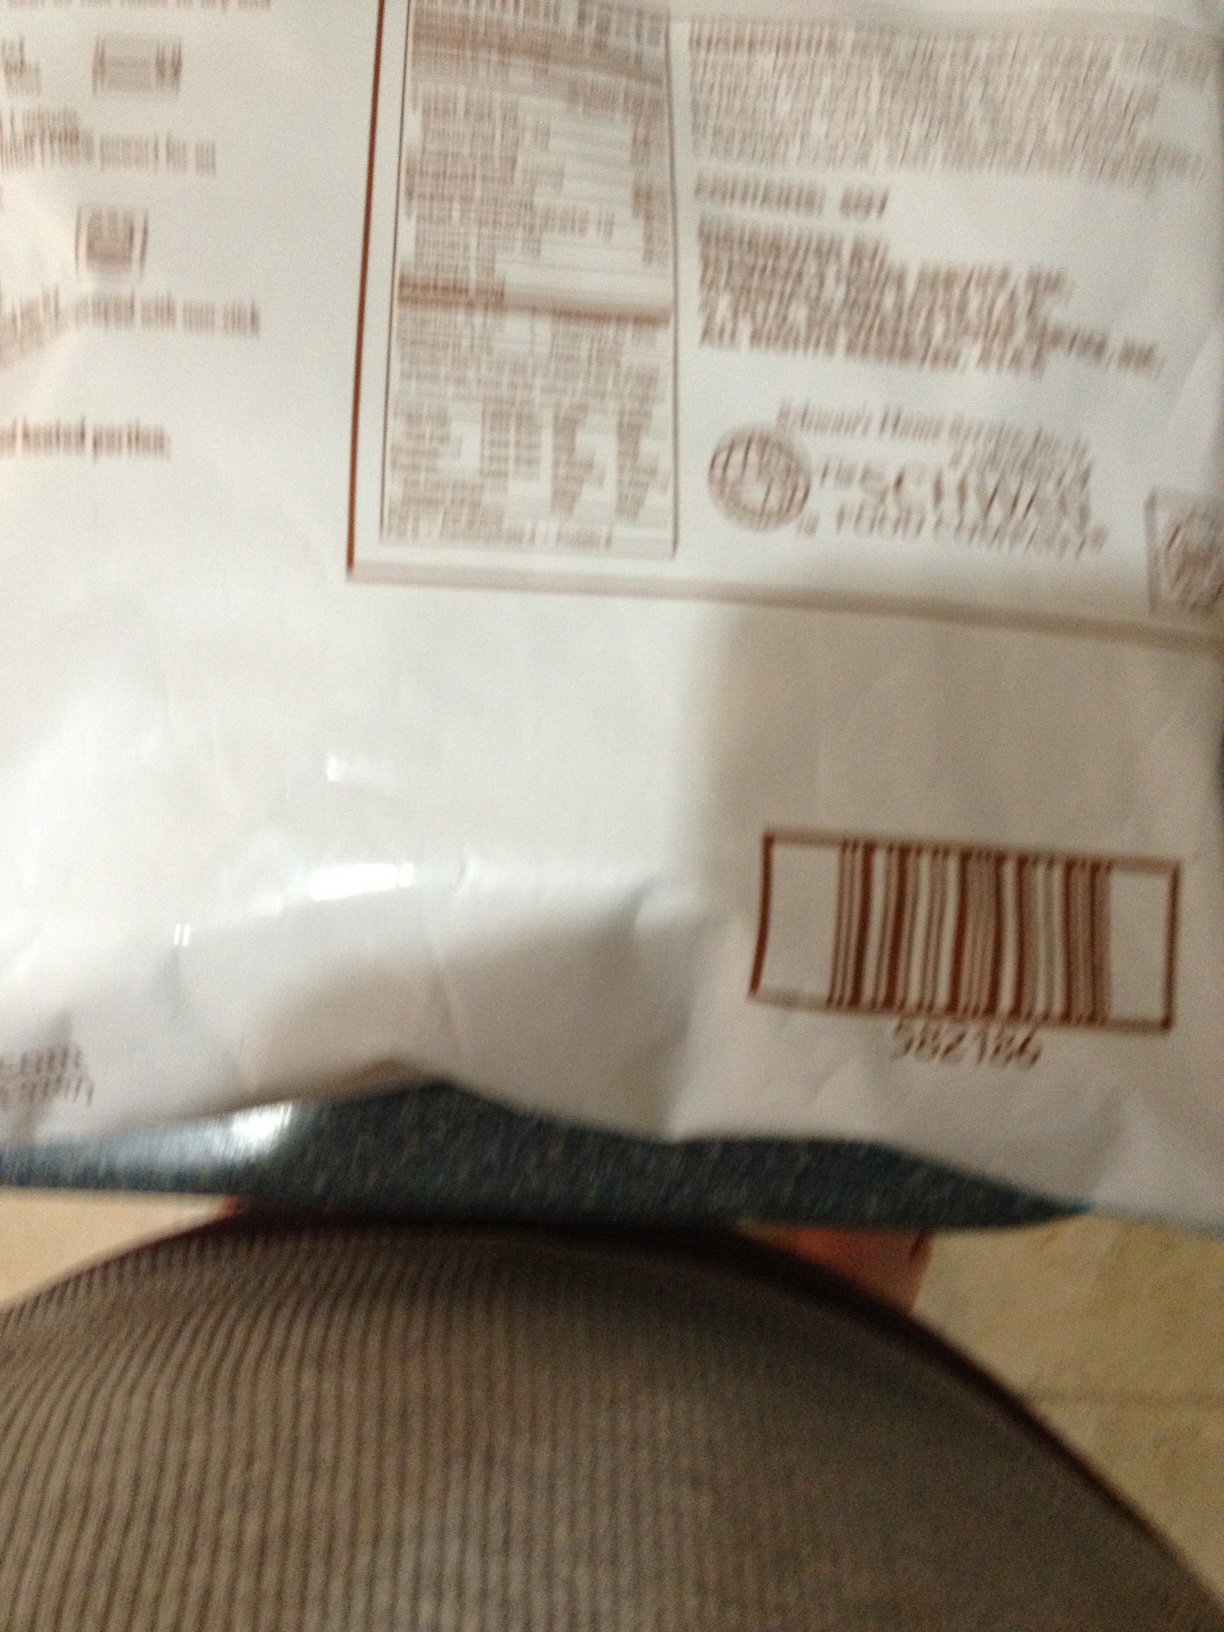Question: This is a bag from Schwann's. Can you please tell me what it is?
Answer: unanswerable